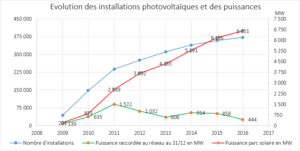
Evolution des installations photovoltaïques et de la puissance du parc photovoltaïque
L'énergie solaire en France est constituée de trois filières énergétiques en développement rapide, bien qu'irrégulier, surtout depuis 2010.